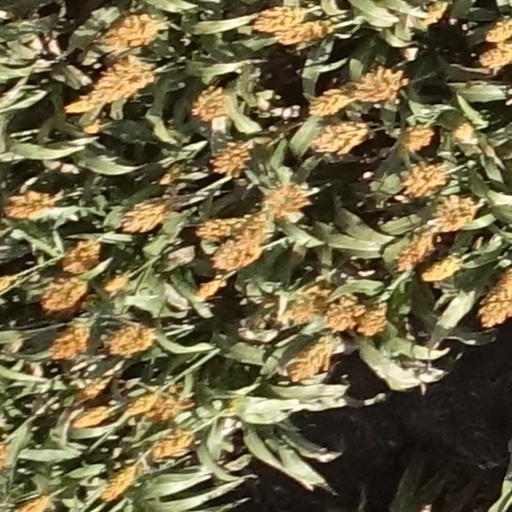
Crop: sorghum